Contagion (2011 film)

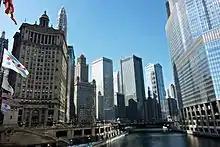
Some of Chicago's landscape provided for the setting of Minneapolis and Atlanta.

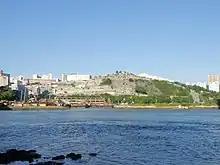
The hostage exchange scene was filmed in Tsuen Wan Chinese Permanent Cemetery, Hong Kong.

In addition to directing, Soderbergh was the cinematographer of "Contagion". The film was wholly shot using Red Digital Cinema's RED One MX digital camera, which has a 4.5K image resolution. Since he hoped for the premise to be authentic and "as realistic as possible", Soderbergh opted not to film in the studio. "There's, to me, nothing more satisfying occasionally than making someplace look like someplace else on film and having nobody know the difference." For choosing cities, Soderbergh felt that they couldn't "go anywhere where one of our characters hasn't been", since he wanted to portray an "epic", yet "intimate" scenario. He explained,